Luca Morelli

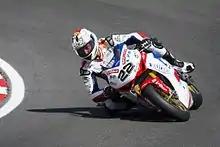
Morelli at the 2008 Brands Hatch Superbike World Championship round

Domenico Luca Morelli (born 31 December 1987) is an Italian motorcycle racer who has competed in the 250cc World Championship, the Superbike World Championship and the Superstock 1000 FIM Cup.